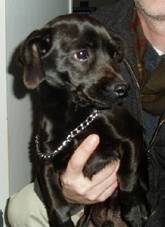
Label: dog